Read Masters

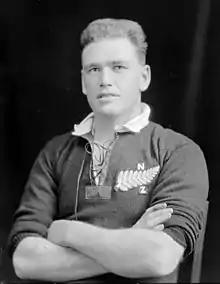
Masters in 1924

Robert Read Masters (19 October 1900 – 24 August 1967) was a New Zealand rugby union player and administrator. A lock, Masters represented at a provincial level, and was a member of the New Zealand national side, the All Blacks, from 1923 to 1925. He played 31 matches for the All Blacks including four internationals, scoring six tries in all.